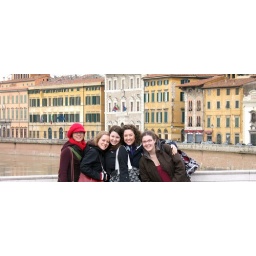
bridge over troubled water